Barbarossa (grape)

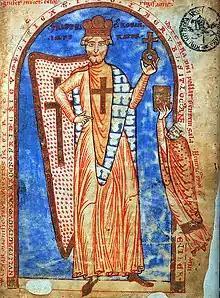
Frederick I, Holy Roman Emperor, also known as Frederick Barbarossa, who is said to be the namesake for the Barbarossa vine in Emilia-Romagna.

The word Barbarossa is Italian for "red beard". According to legend in Emilia-Romagna, the grape was named after the red-bearded Holy Roman Emperor Frederick I ("Frederick Barbarossa") who spent time in the region during his many campaigns through Italy in the 12th century. However the earliest mention of a Barbarossa grape was not till 1600 when the Italian writer Giovanvettorio Soderini (also known under the pen name of Ciriegiulo) described a Tuscan wine grape under that name. As there are no current recorded plantings of a Barbarossa variety in Tuscany it is possible that Soderini's Barbarossa is extinct.